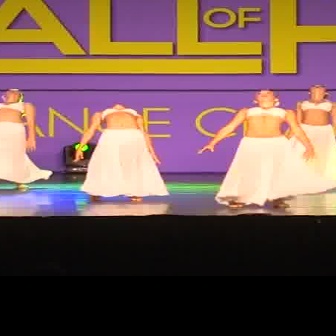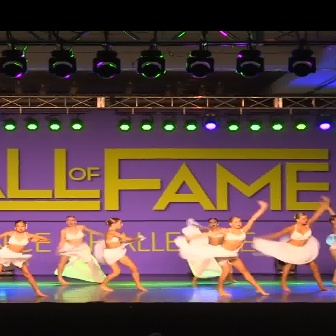
  Please identify the target specified by the bounding box [194,87,314,206] in the first image and locate it in the second image. Return the coordinates in [x_min,y_min,x_max,y_max] format.
Answer: [173,200,269,296]